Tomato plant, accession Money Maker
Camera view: horizontal (90 deg, fisheye); turntable rotation: 300 degrees
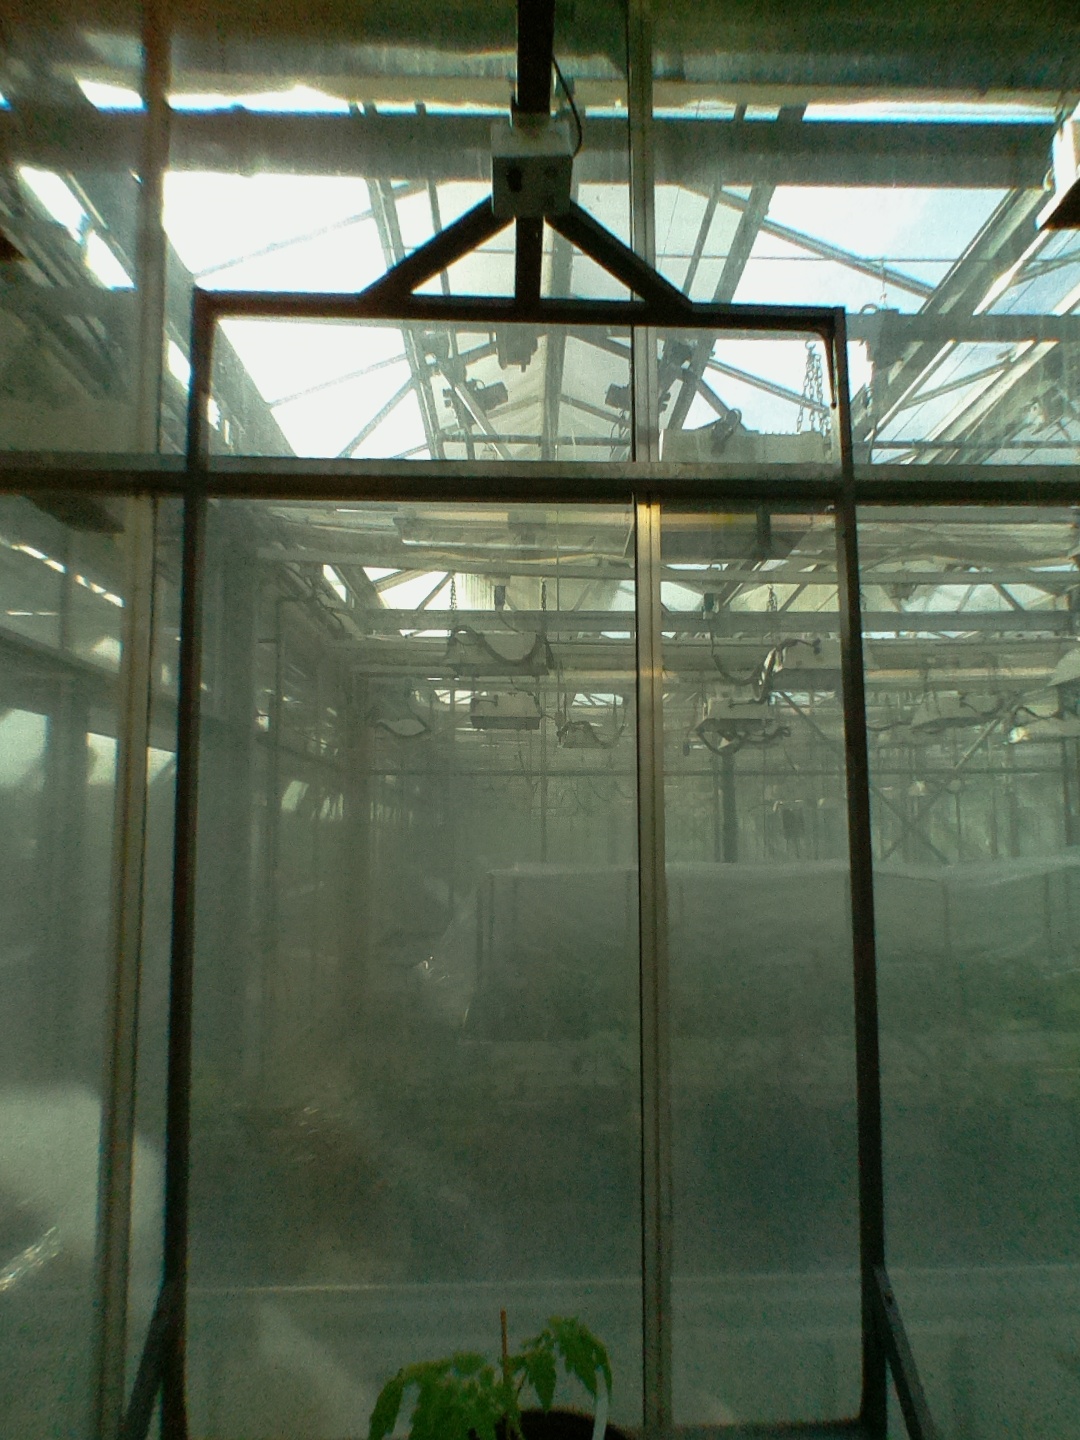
BBCH growth stage 13: 6 of true leaves visible